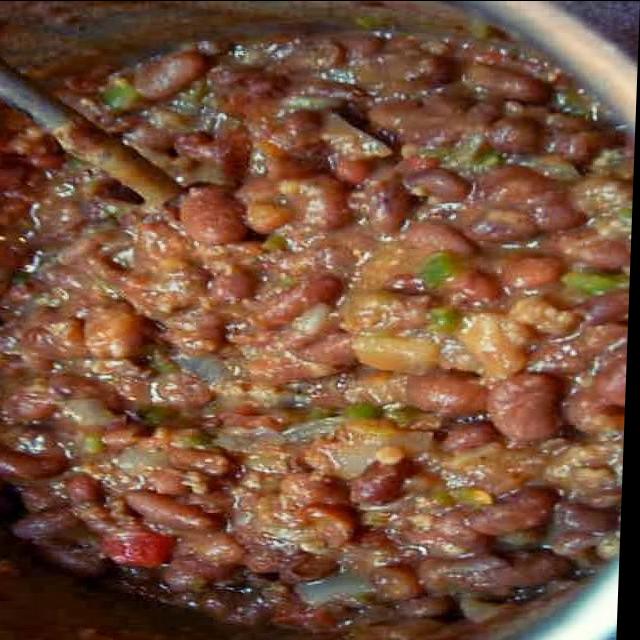
Dish: rajma_curry